Brookville Tunnel

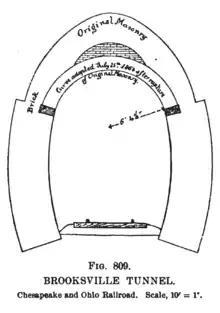
Diagram of the Brookville Tunnel

The Brookville Tunnel (also Brooksville Tunnel) was a historic railroad tunnel engineered by Claudius Crozet during the construction of the Blue Ridge Railroad in the 1850s. The tunnel was part of a series of four tunnels used to cross the Blue Ridge Mountains of Virginia for the Virginia Central Railroad of the United States. The Brookville Tunnel was the second tunnel used to cross the mountains from the east (the easternmost being the Greenwood Tunnel), and was located approximately west of the village of Greenwood, Virginia.